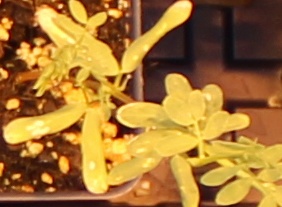
Label: Lentil